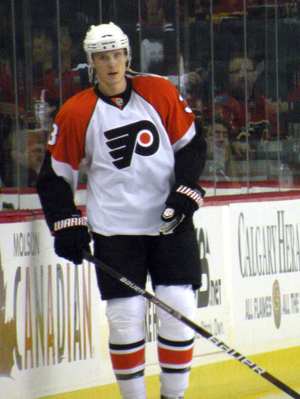
Oskars Bārtulis est un joueur professionnel letton de hockey sur glace.